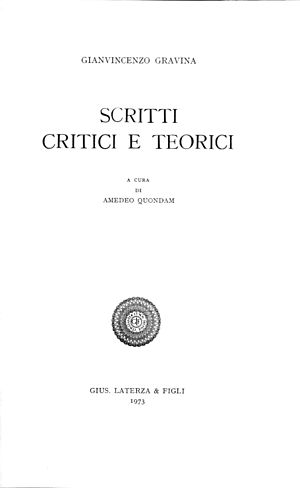
Giovanni Vincenzo Gravina
Scritti critici e teorici, 1973
Giovanni Vincenzo Gravina var en italiensk forfatter, jurist og medstifter af Accademia dell'Arcadia.